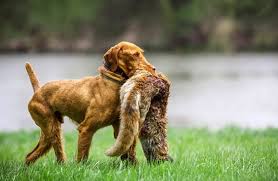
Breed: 210-n000048-vizsla